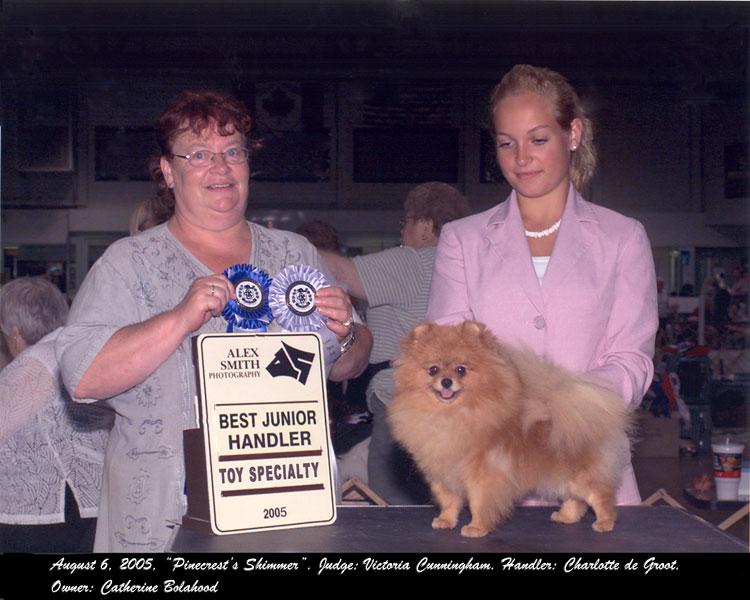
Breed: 1936-n000005-Pomeranian